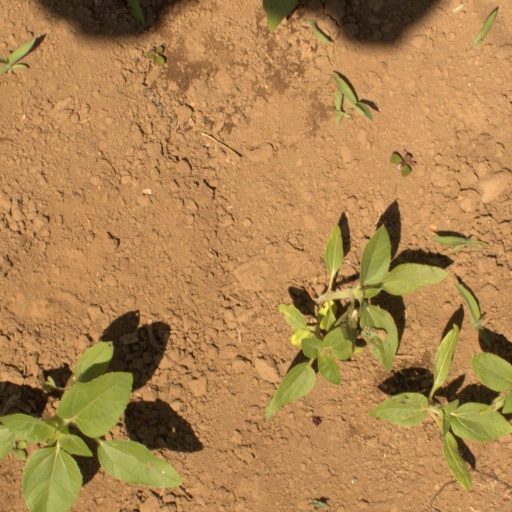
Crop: Jerusalem artichoke